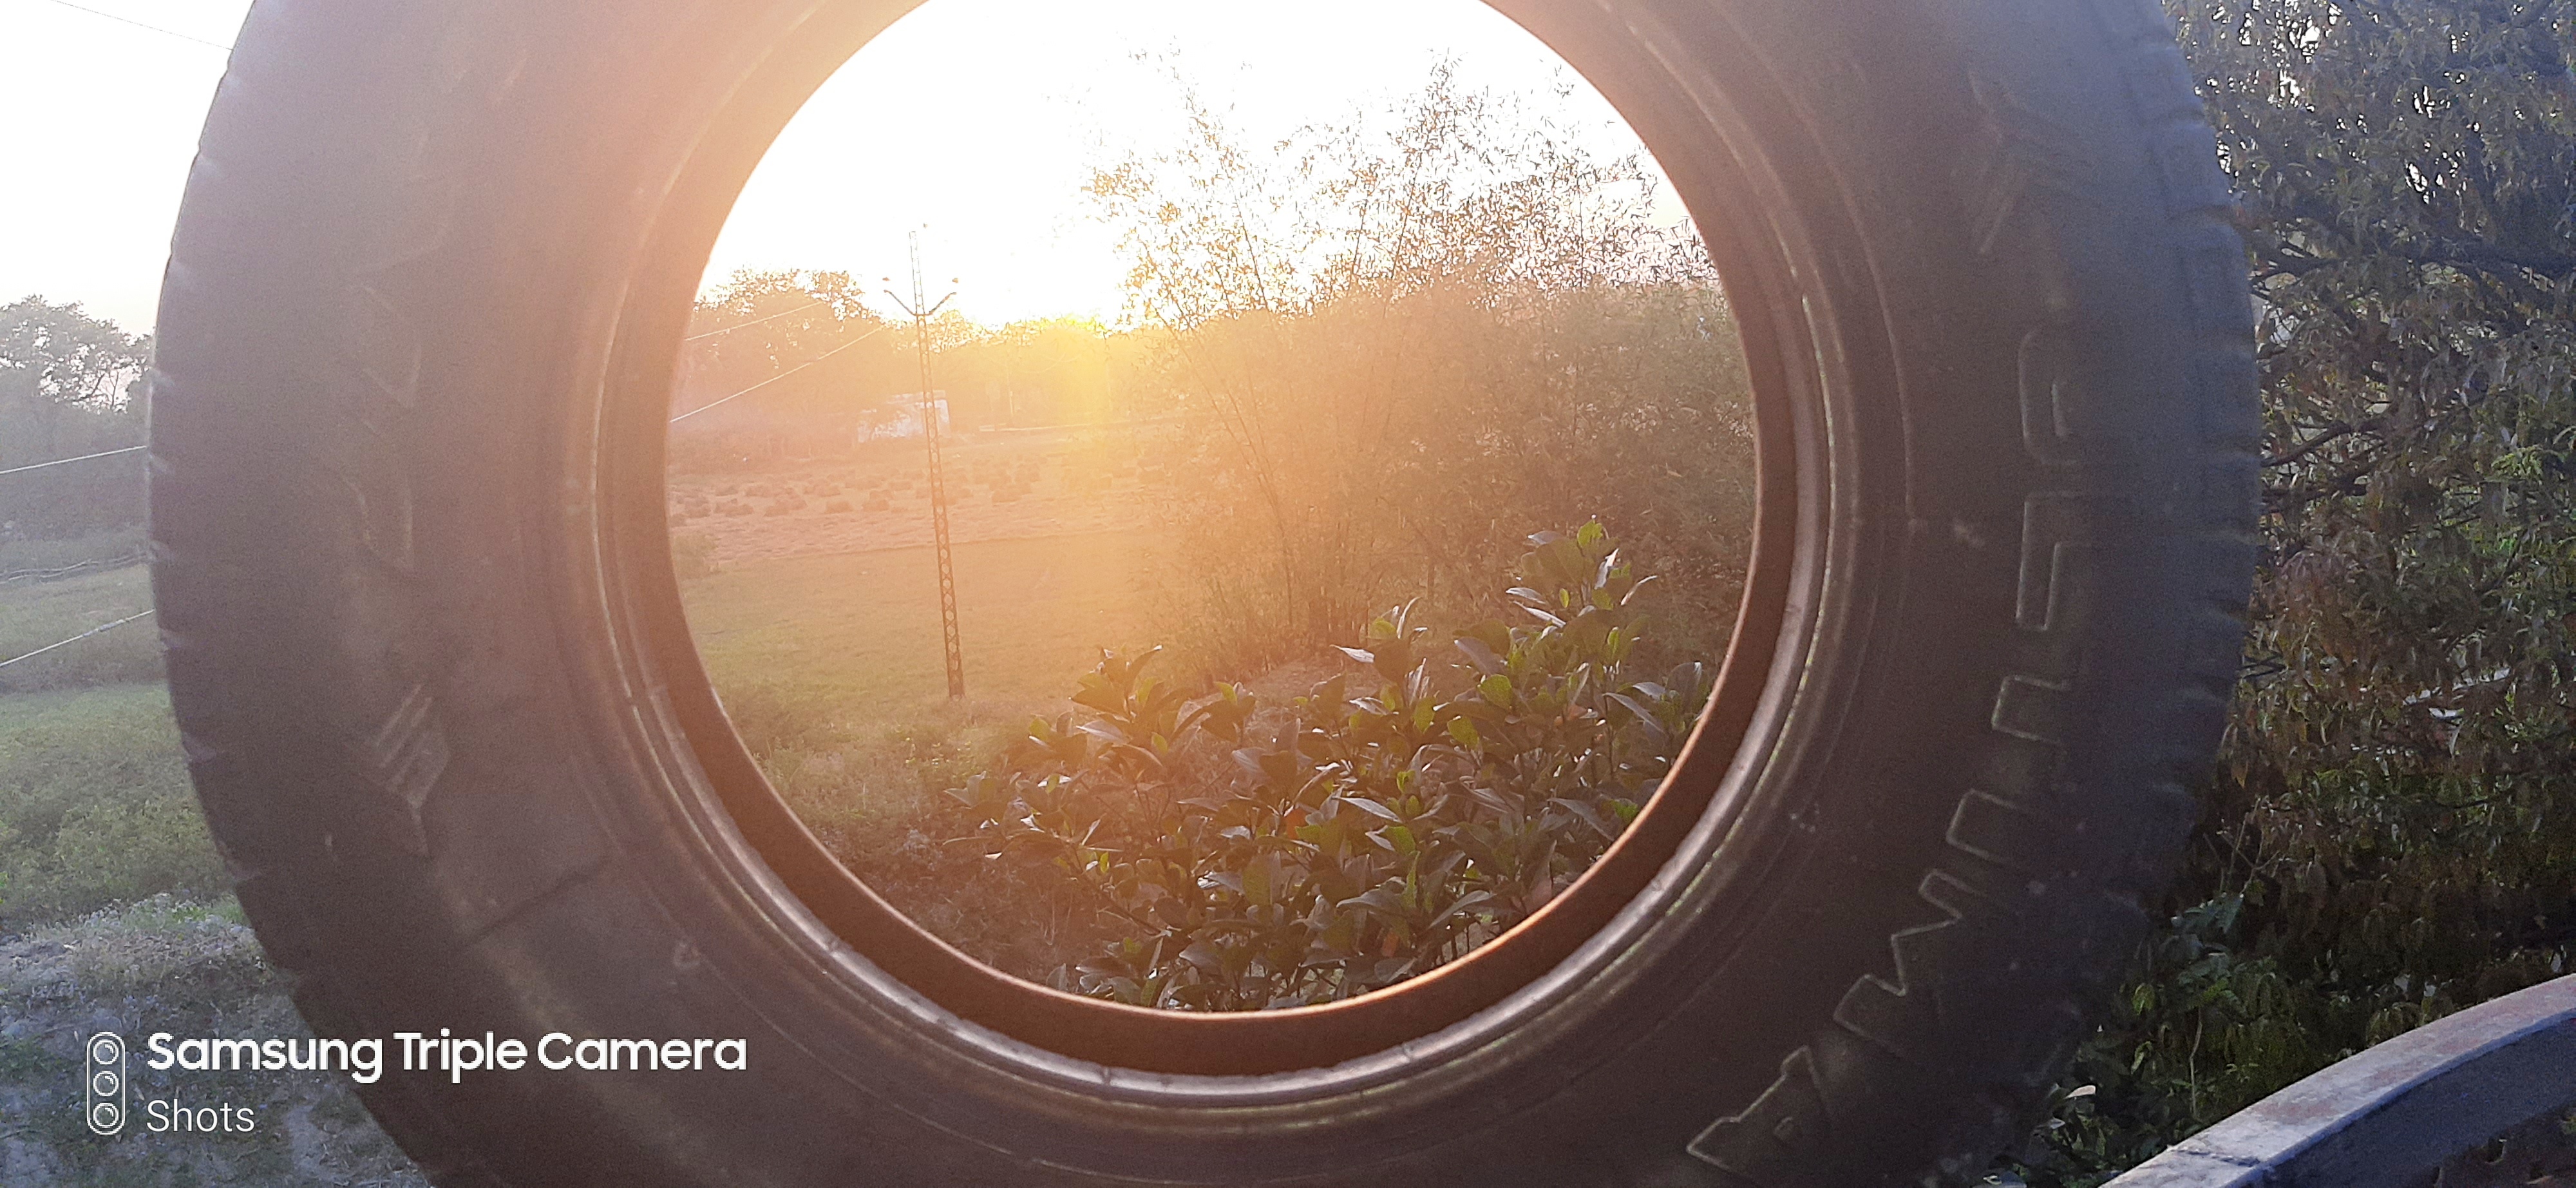
sun, atmospheric phenomenon, sunlight, automotive tire, tire, automotive wheel system, wheel, circle, photography, auto part, rim